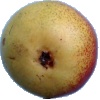
Label: Pear 2